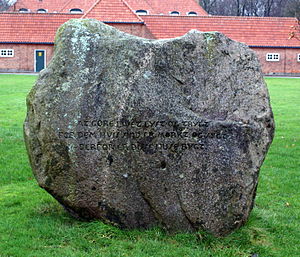
Psykiatrihospitalet i Nykøbing Sjælland / Området / Grønnegård-komplekset
Sten med inskription af Frode Krarup.
Psykiatrihospitalet i Nykøbing Sjælland, herunder Sikringsafdelingen, ligger syd for Nykøbing Sjælland, skilt fra denne af Grønnehave Skov og ud til Isefjorden. Området, som hospitalet ligger på, hedder i dag Annebergparken. Tidligere var adressen Egebjergvej 100. Annebergparken er i dag en blanding af private beboelser, institutioner og private klinikker - eksempelvis Skovhus Privathospital og Odsherred Teater.